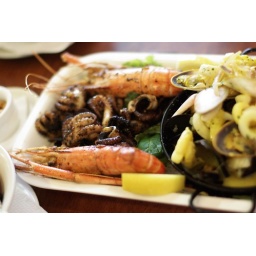
Platter included king prawns, scampi, pippies, mussells, bbq octopus, grilled calimari in lemon marinade, fish and a garden saladIMGP2185